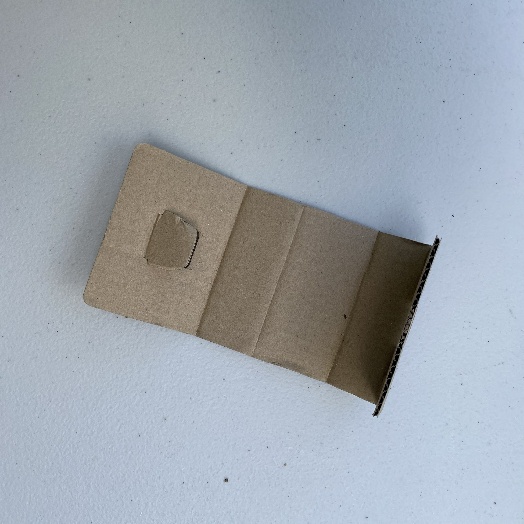
Label: Cardboard